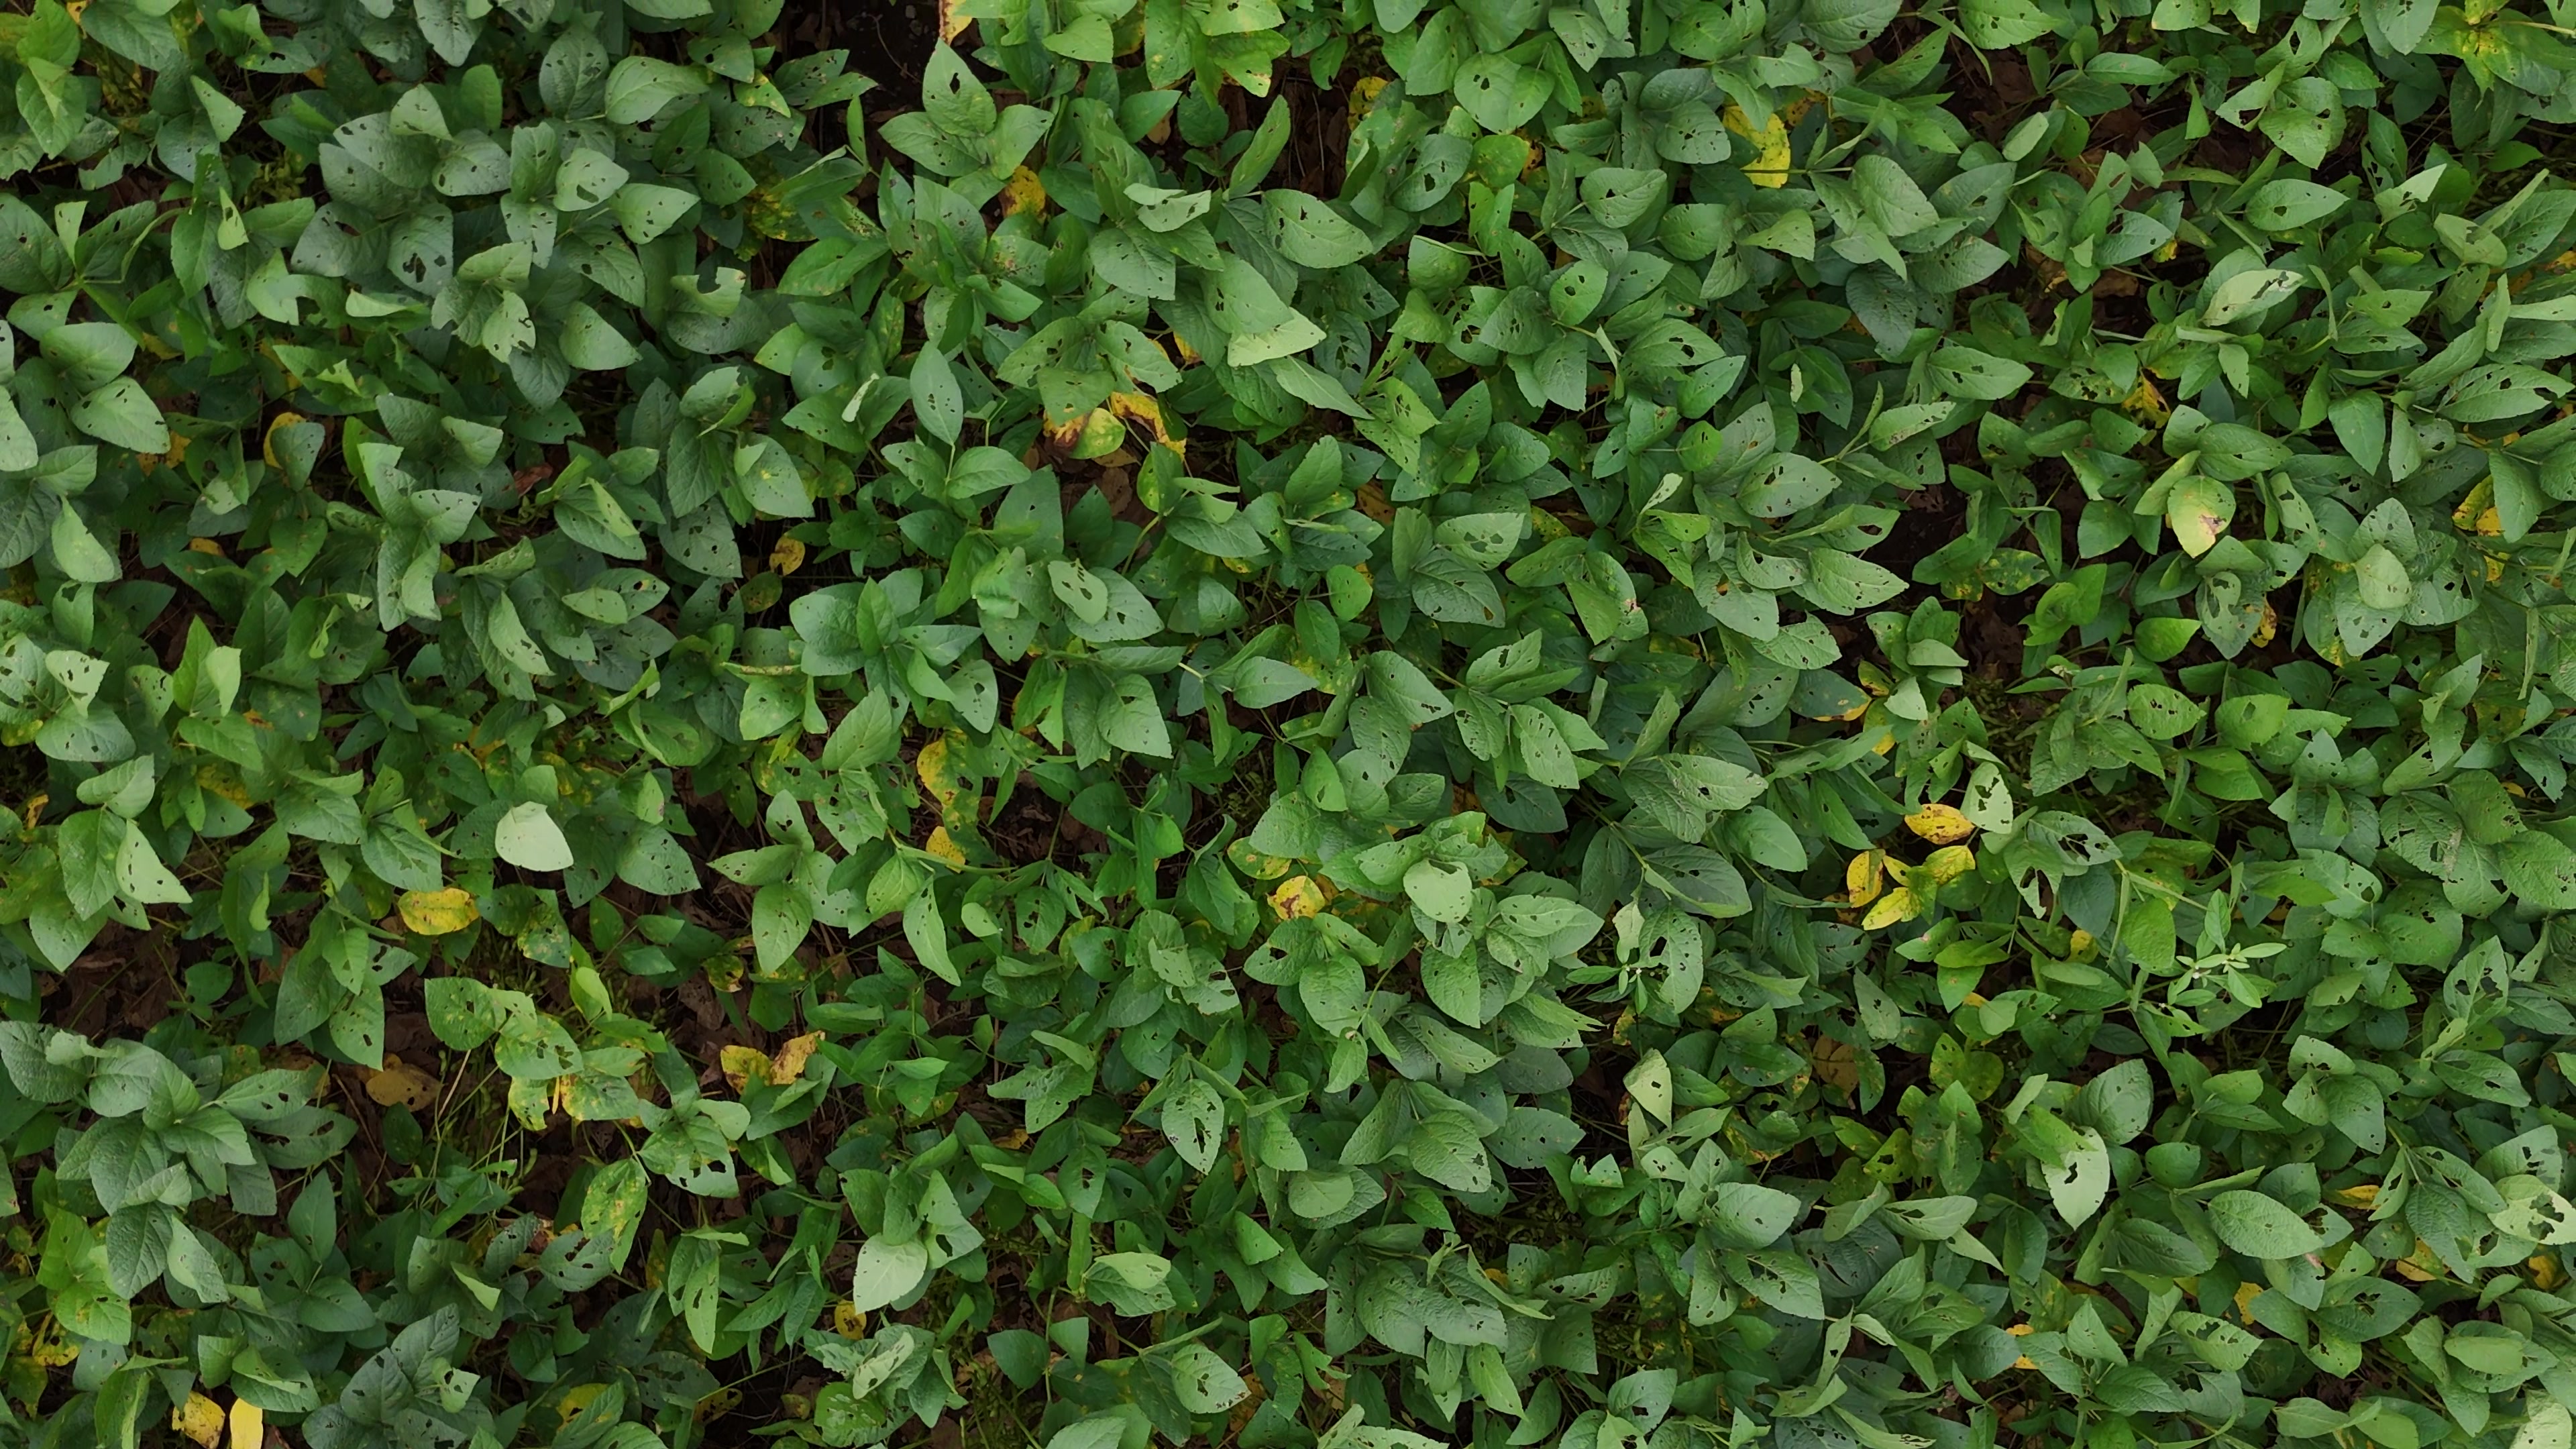
Label: Rust